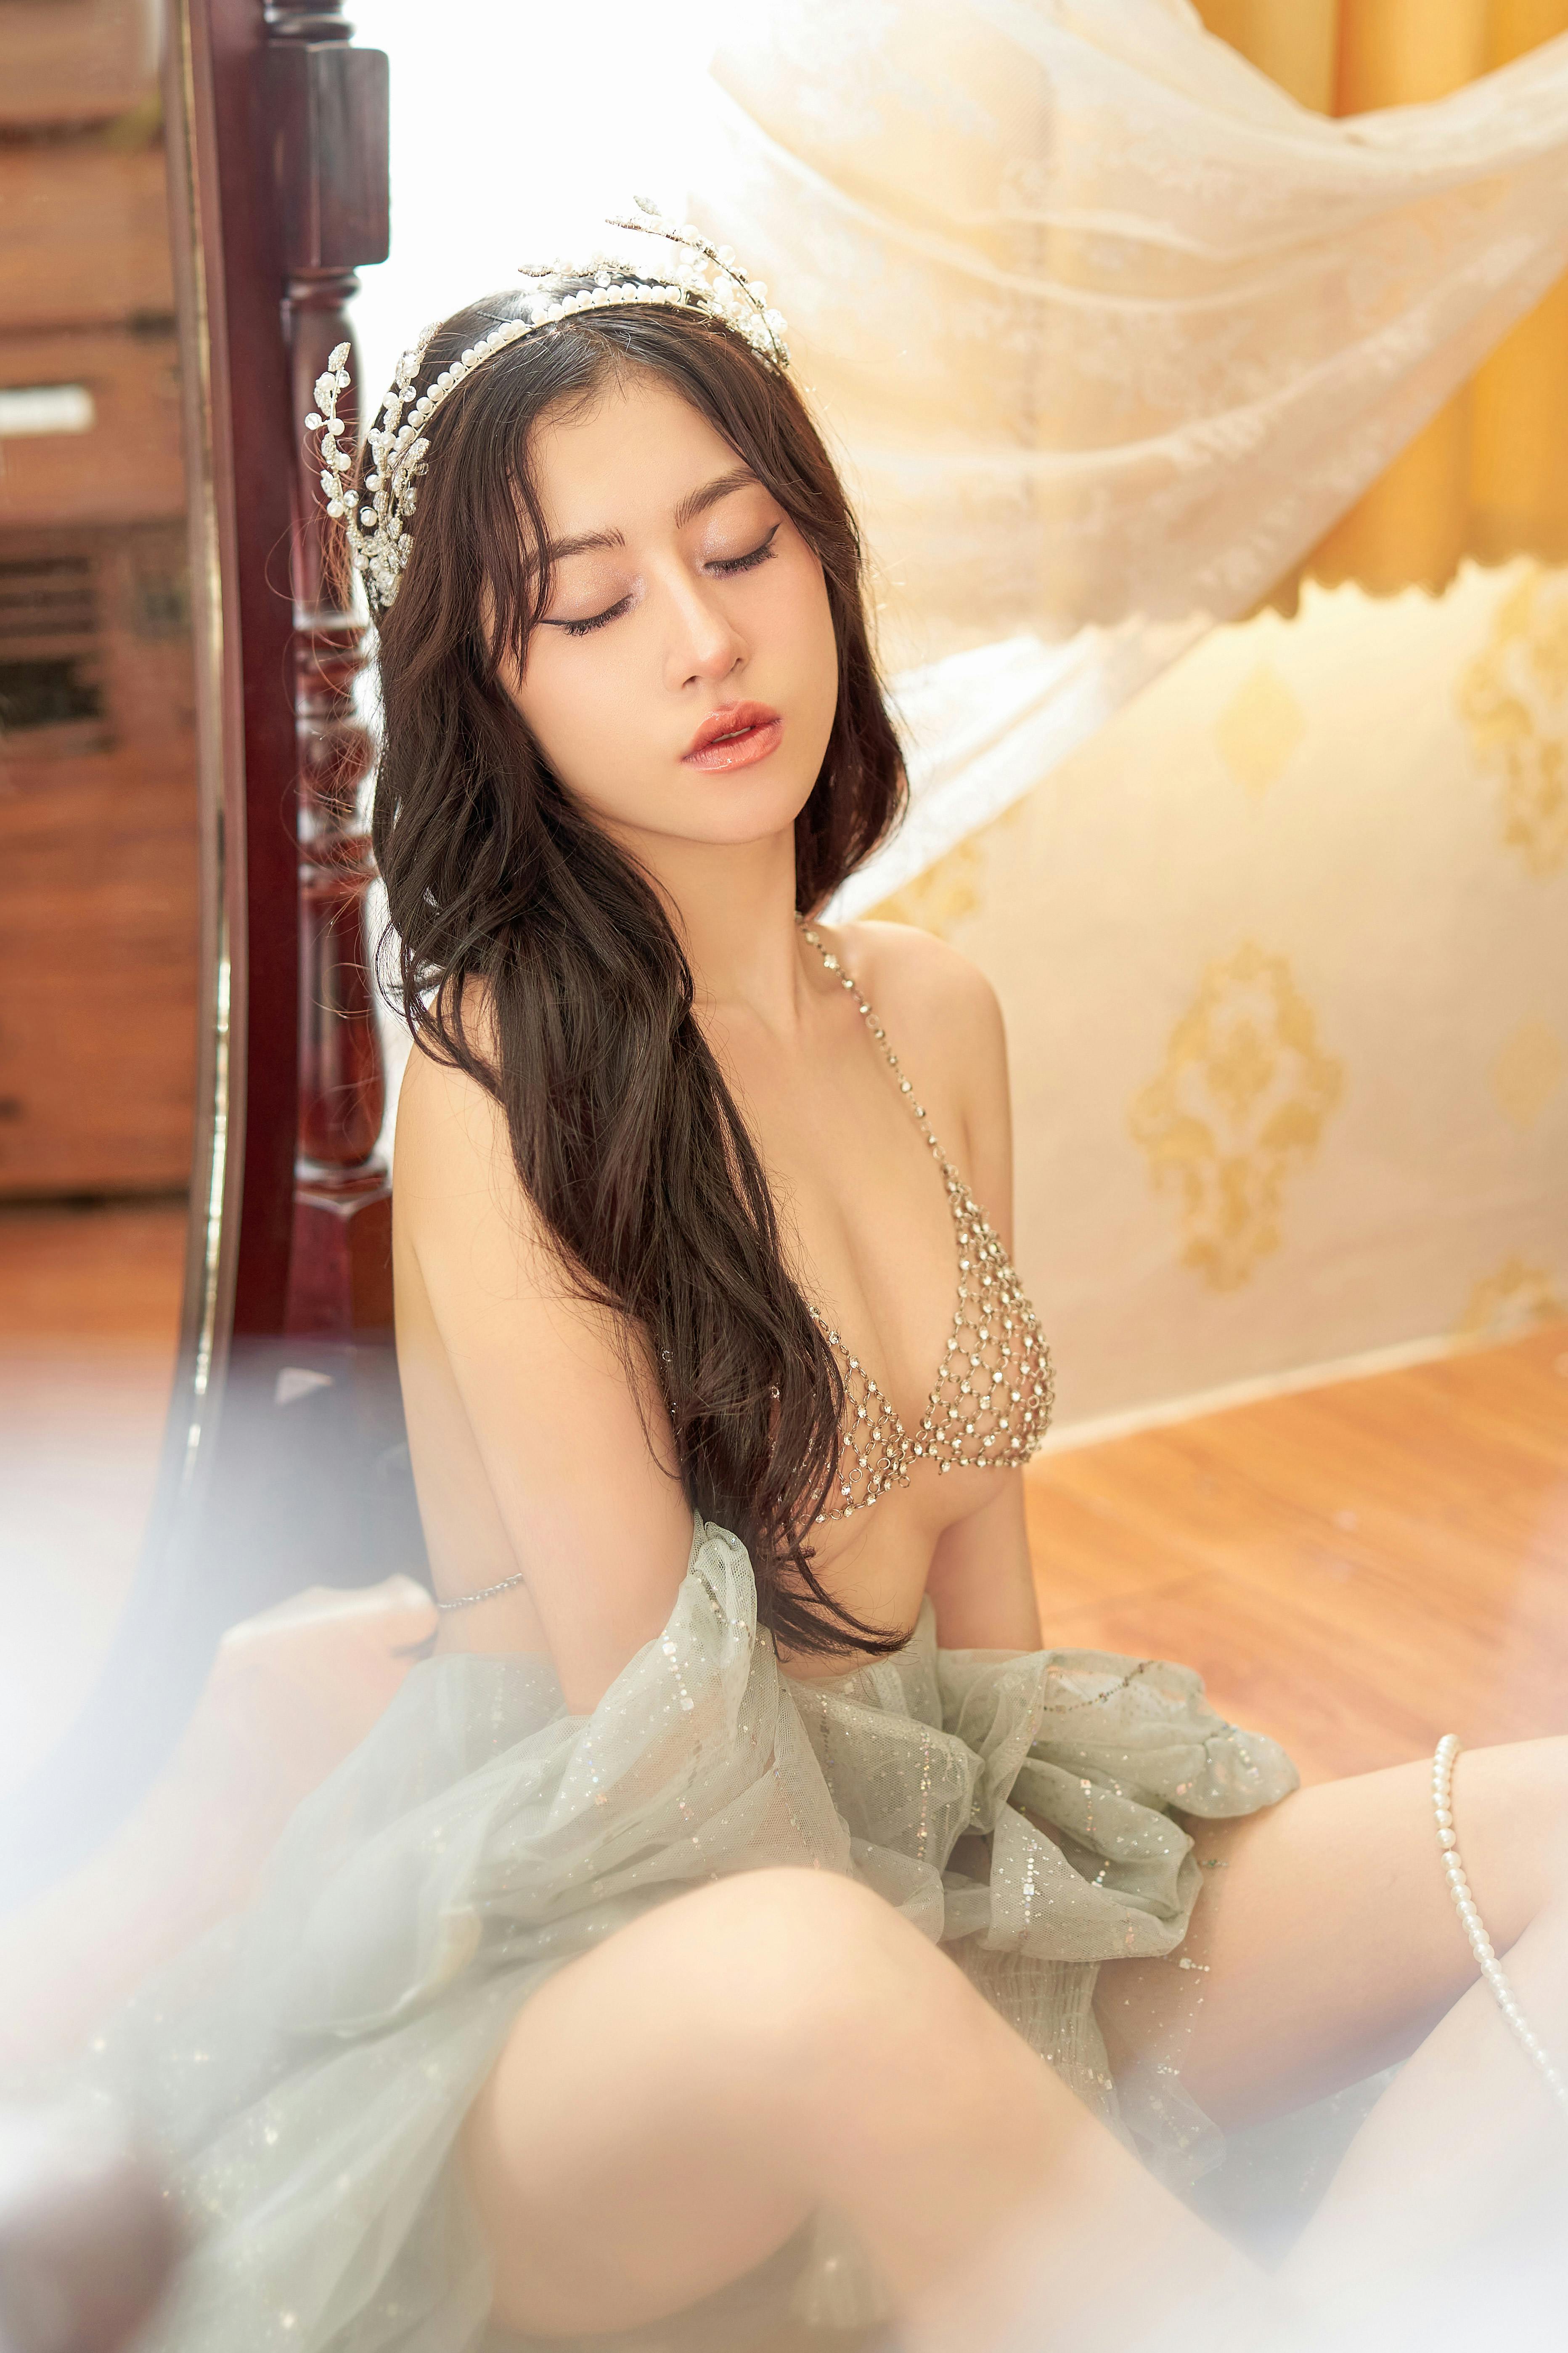
woman, skin, joint, shoulder, flash photography, neck, comfort, eyelash, happy, waist, thigh, fashion design, black hair, lingerie, knee, trunk, chest, long hair, elbow, human leg, jewellery, fashion model, gravure idol, abdomen, japanese idol, headpiece, brown hair, fun, art model, fashion accessory, bridal accessory, peach, sitting, foot, undergarment, formal wear, necklace, flesh, portrait photography, photo shoot, hair accessory